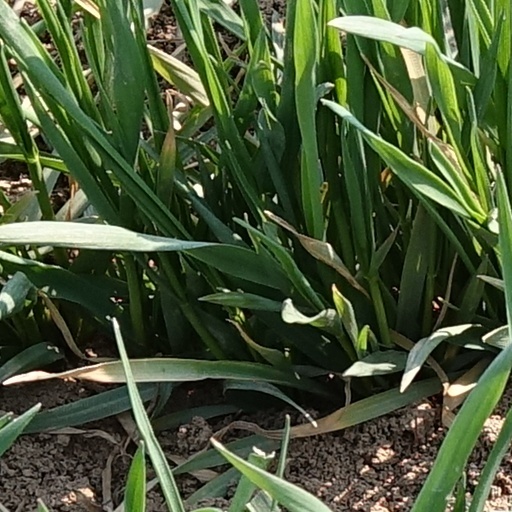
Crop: wheat